Supreme Intelligence

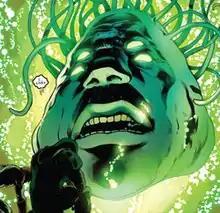
The Supreme Intelligence with Ronan the Accuser in "FF" #11 (December 2011).Art by Barry Kitson

The Supreme Intelligence, also known as the Supremor, is a fictional character appearing in American comic books published by Marvel Comics, an artificial intelligence that rules the alien race known as the Kree.